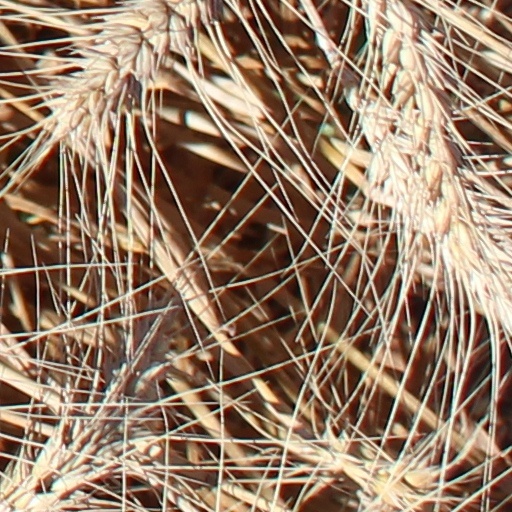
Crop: wheat